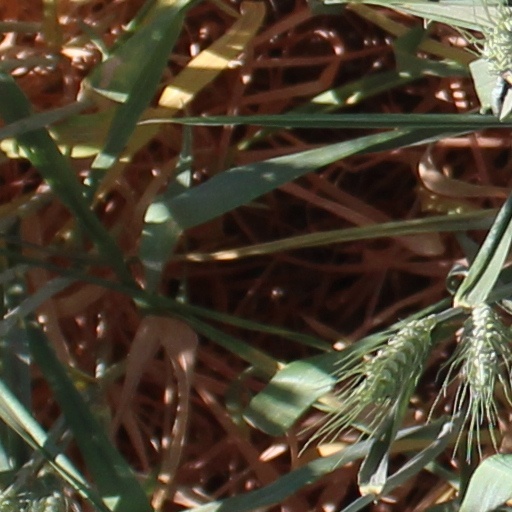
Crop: wheat